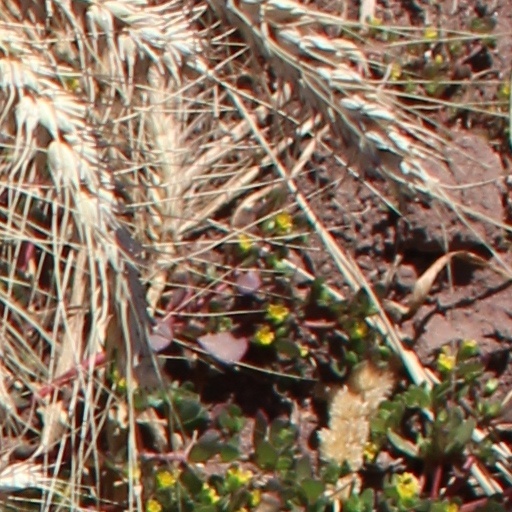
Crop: wheat